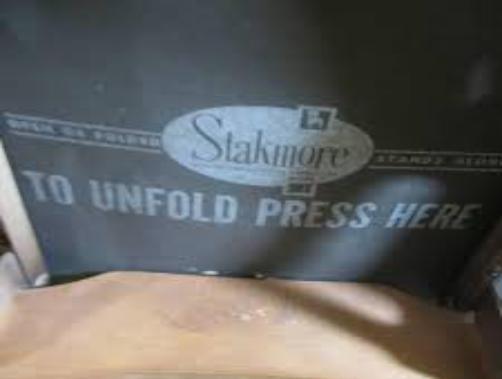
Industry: Necessities